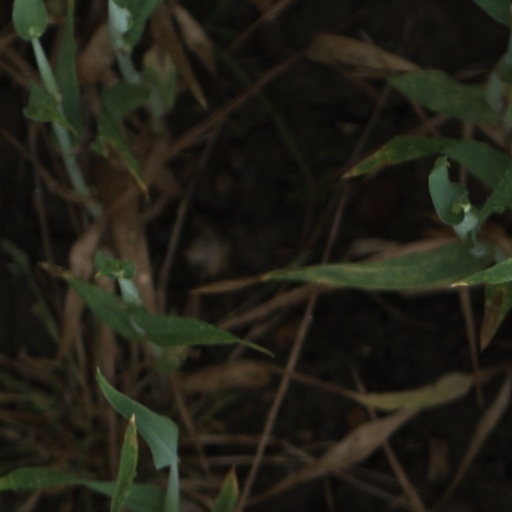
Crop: wheat